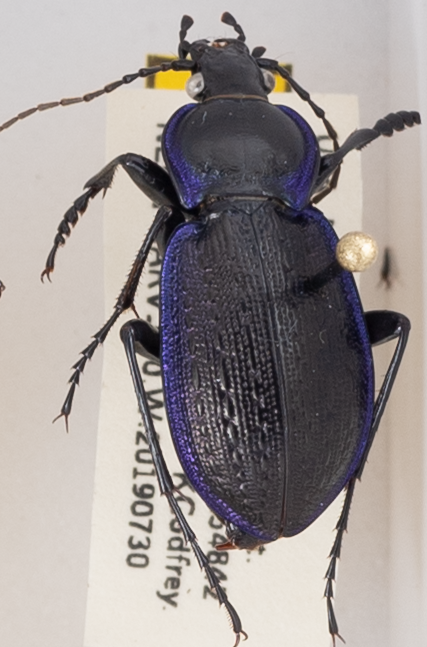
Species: Carabus serratus
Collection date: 2019-07-30
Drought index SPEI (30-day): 0.71
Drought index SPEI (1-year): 2.09
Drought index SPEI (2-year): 2.09